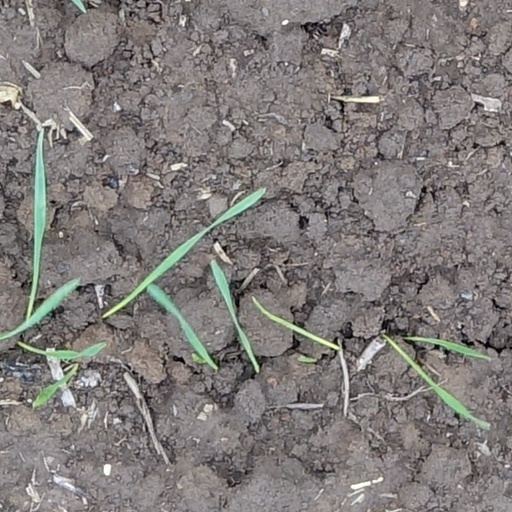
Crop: wheat